Josep Yxart

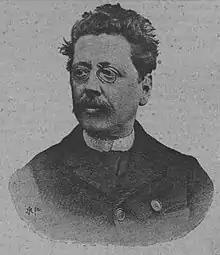
Josep Yxart i de Moragas in 1895

Josep Yxart (1852–1895) was a Spanish literary critic, essayist and translator from Tarragona, Catalonia. He was an important figure in the Renaixença movement.